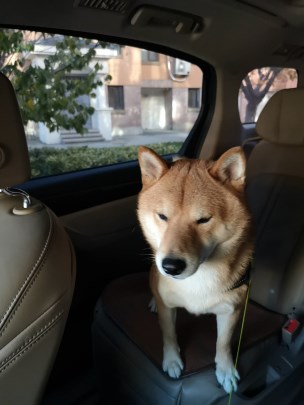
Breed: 1043-n000001-Shiba_Dog